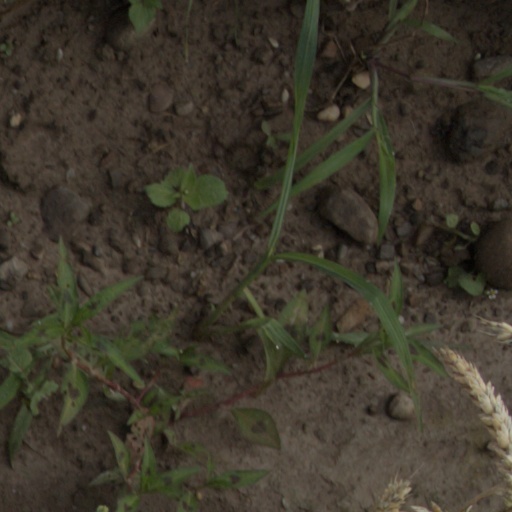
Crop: wheat